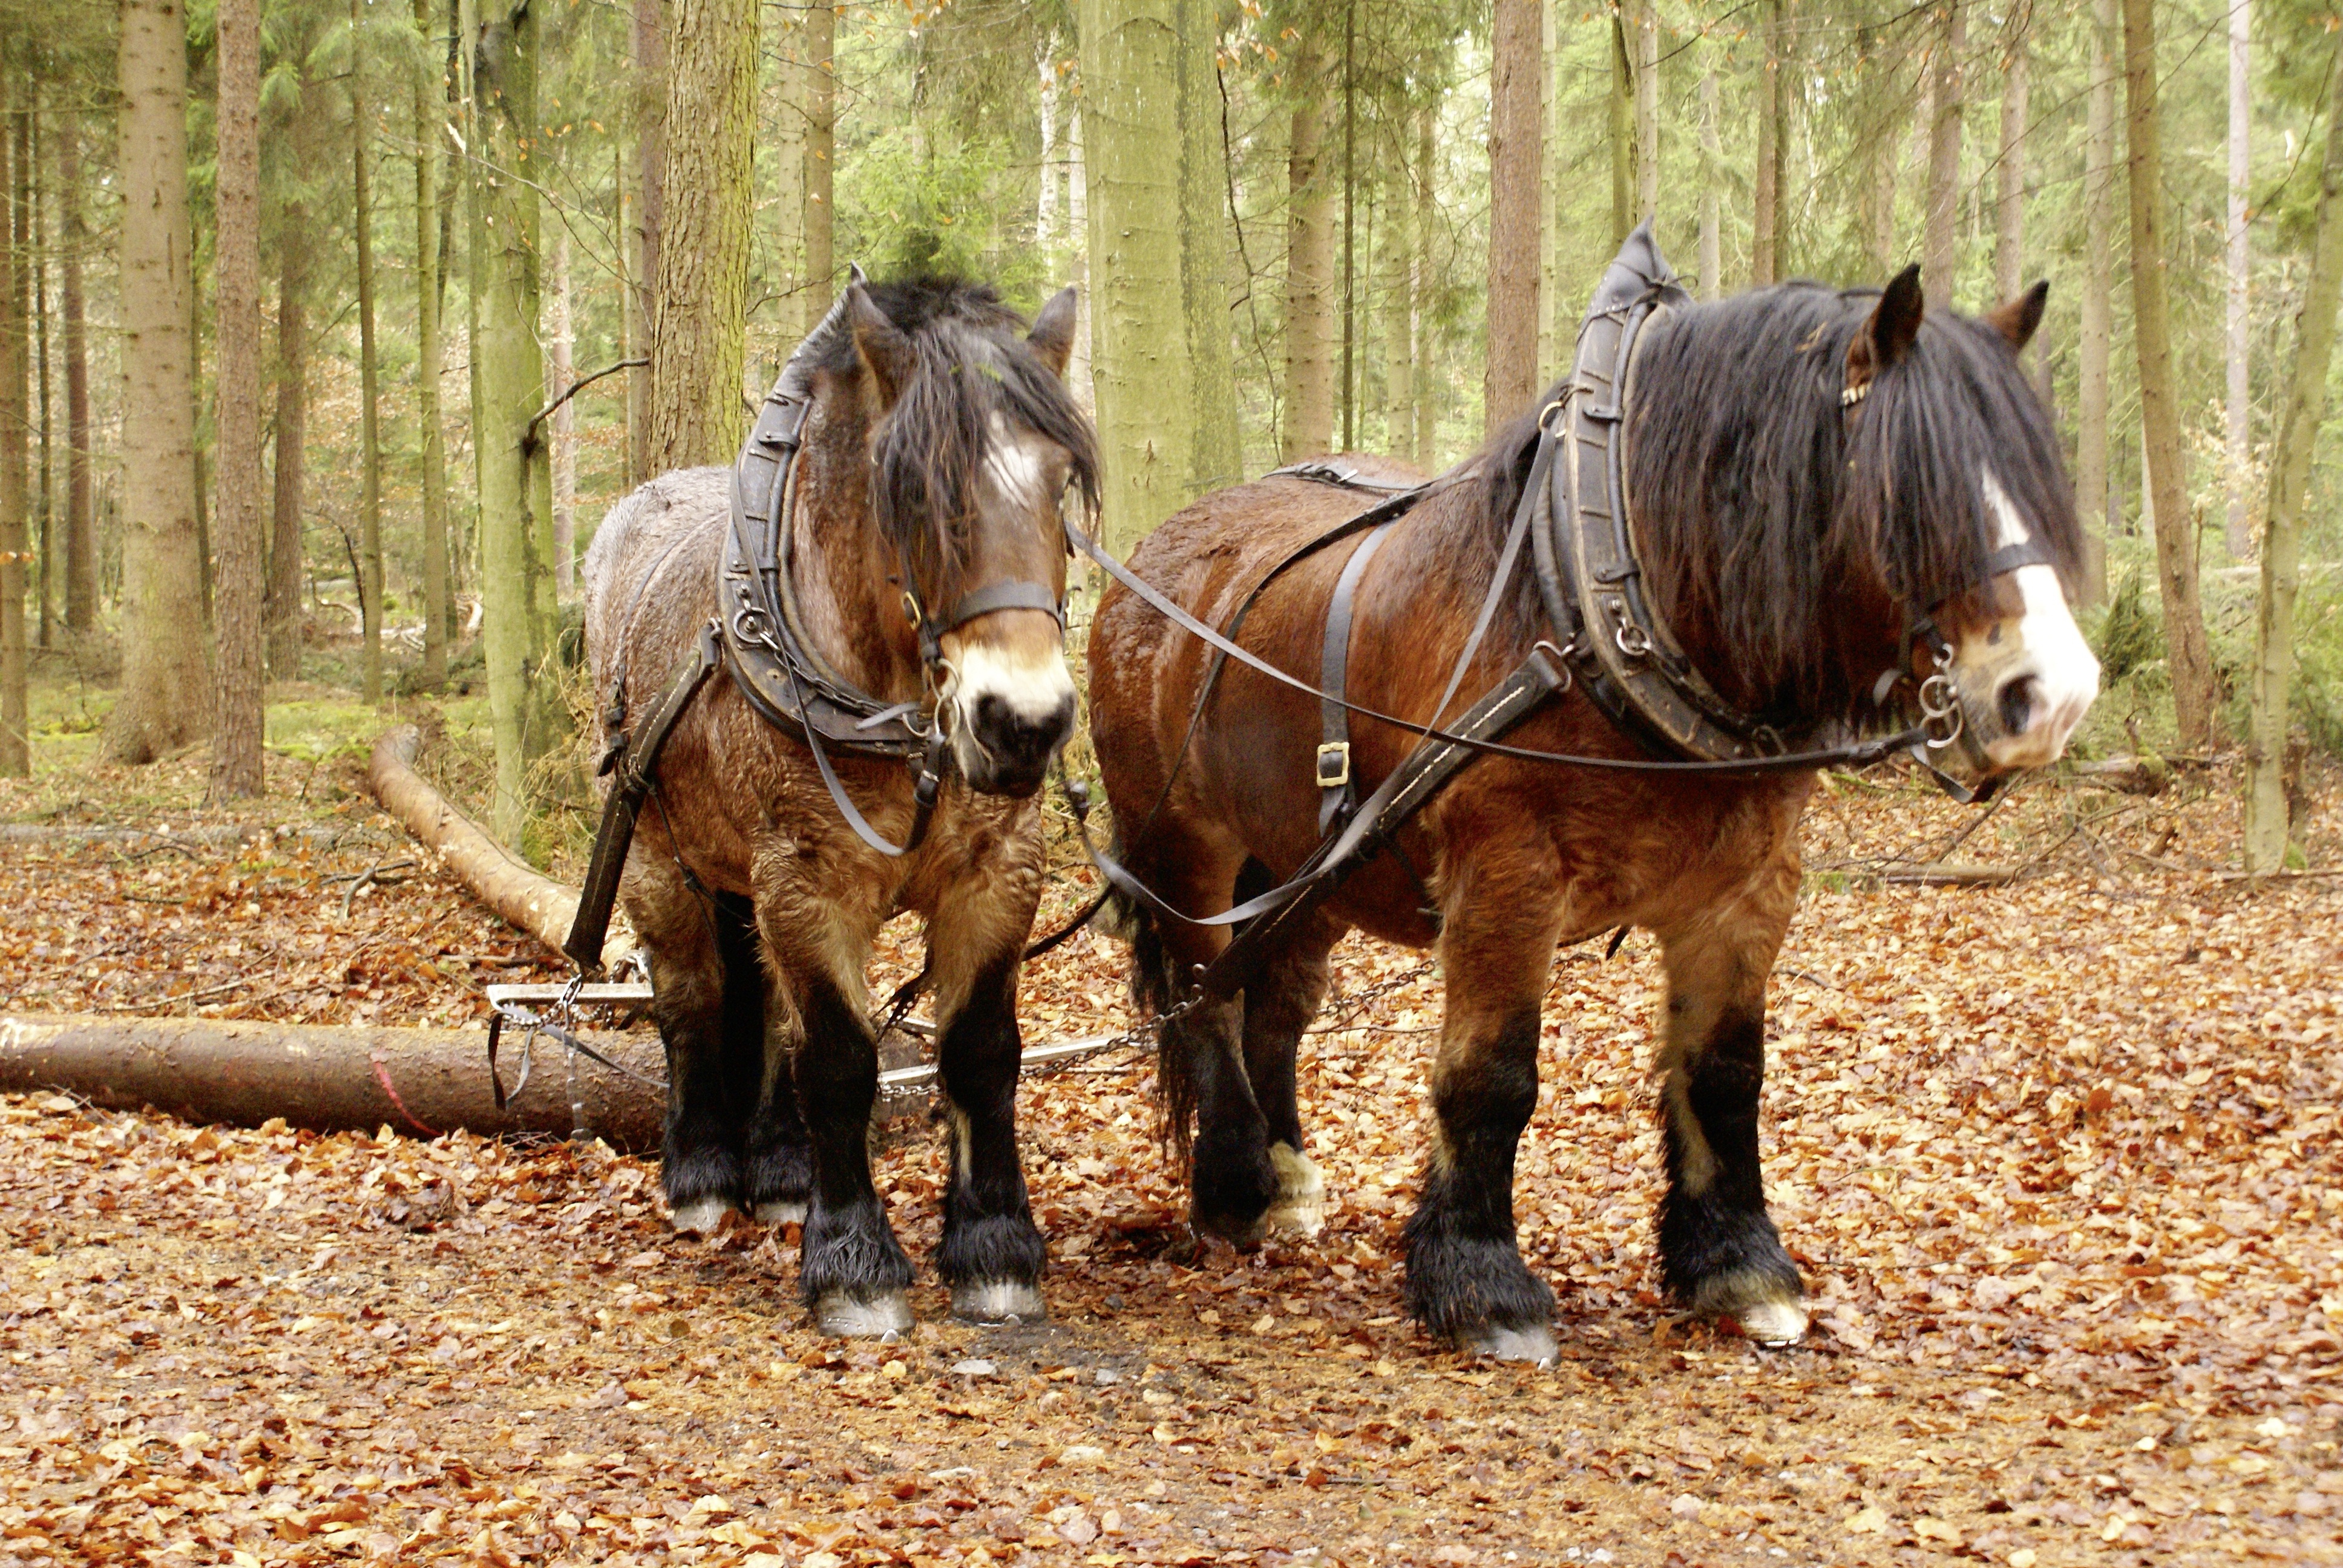
nature, forest, log, pasture, horse, stallion, mane, forestry, mare, tree trunks, kaltblut, pack animal, trail riding, horse like mammal, mustang horse, horse harness, rueckepferde